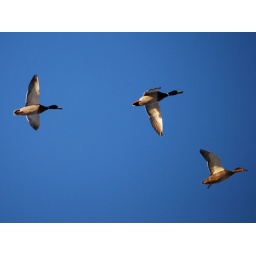
Some ducks flying about in the late afternoon Sun. Two He's and a She.